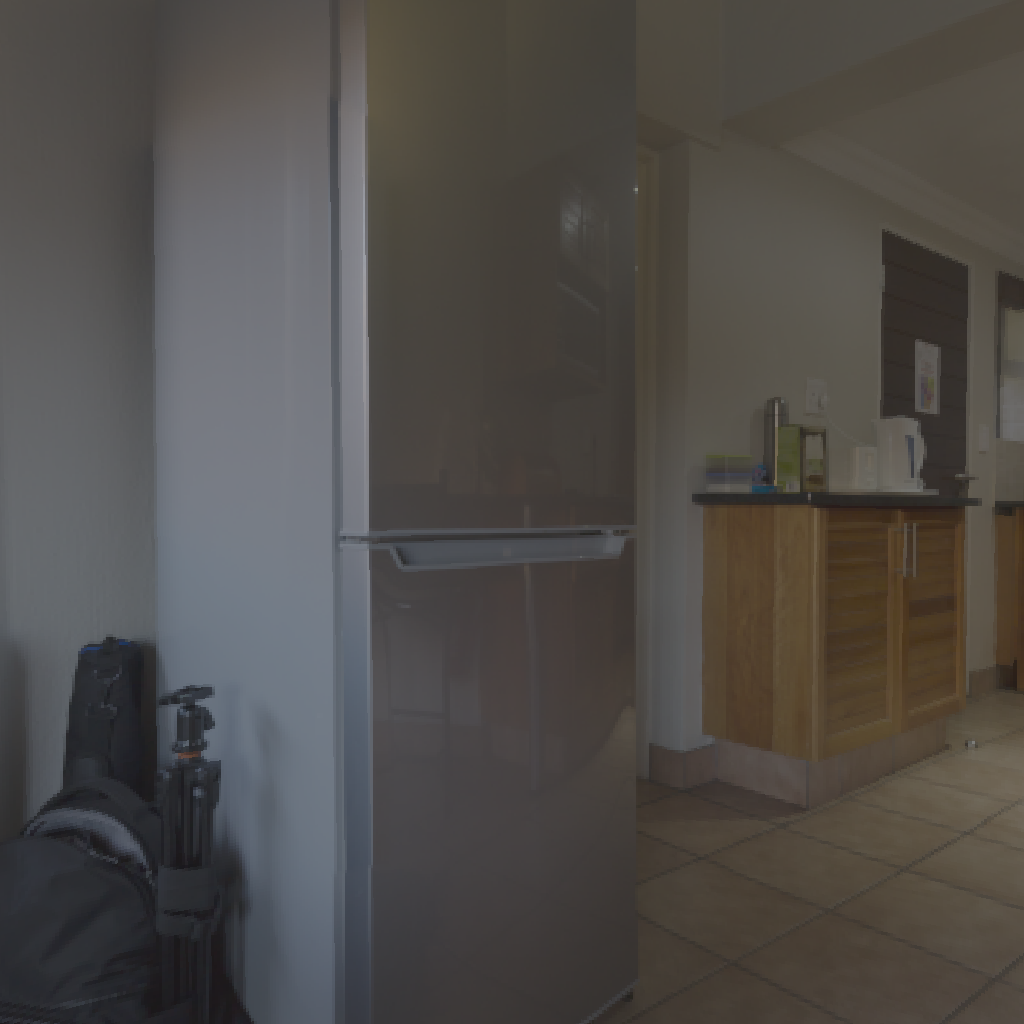
scene-linear HDR photo, Kiara Interior, indoor, tile, table, fridge, window, door, urban, sunrise-sunset, medium contrast, natural light, artificial light, high dynamic range, physically based lighting